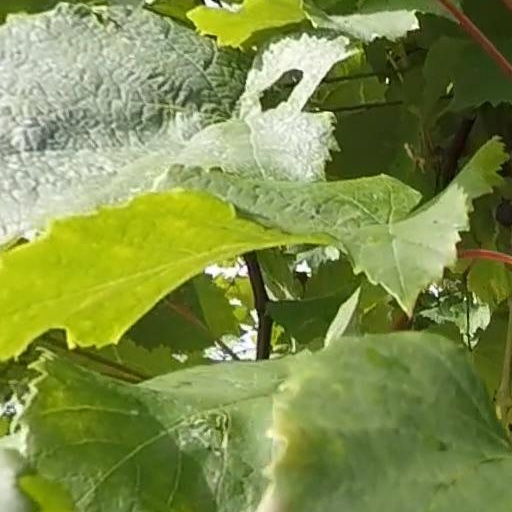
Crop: grape